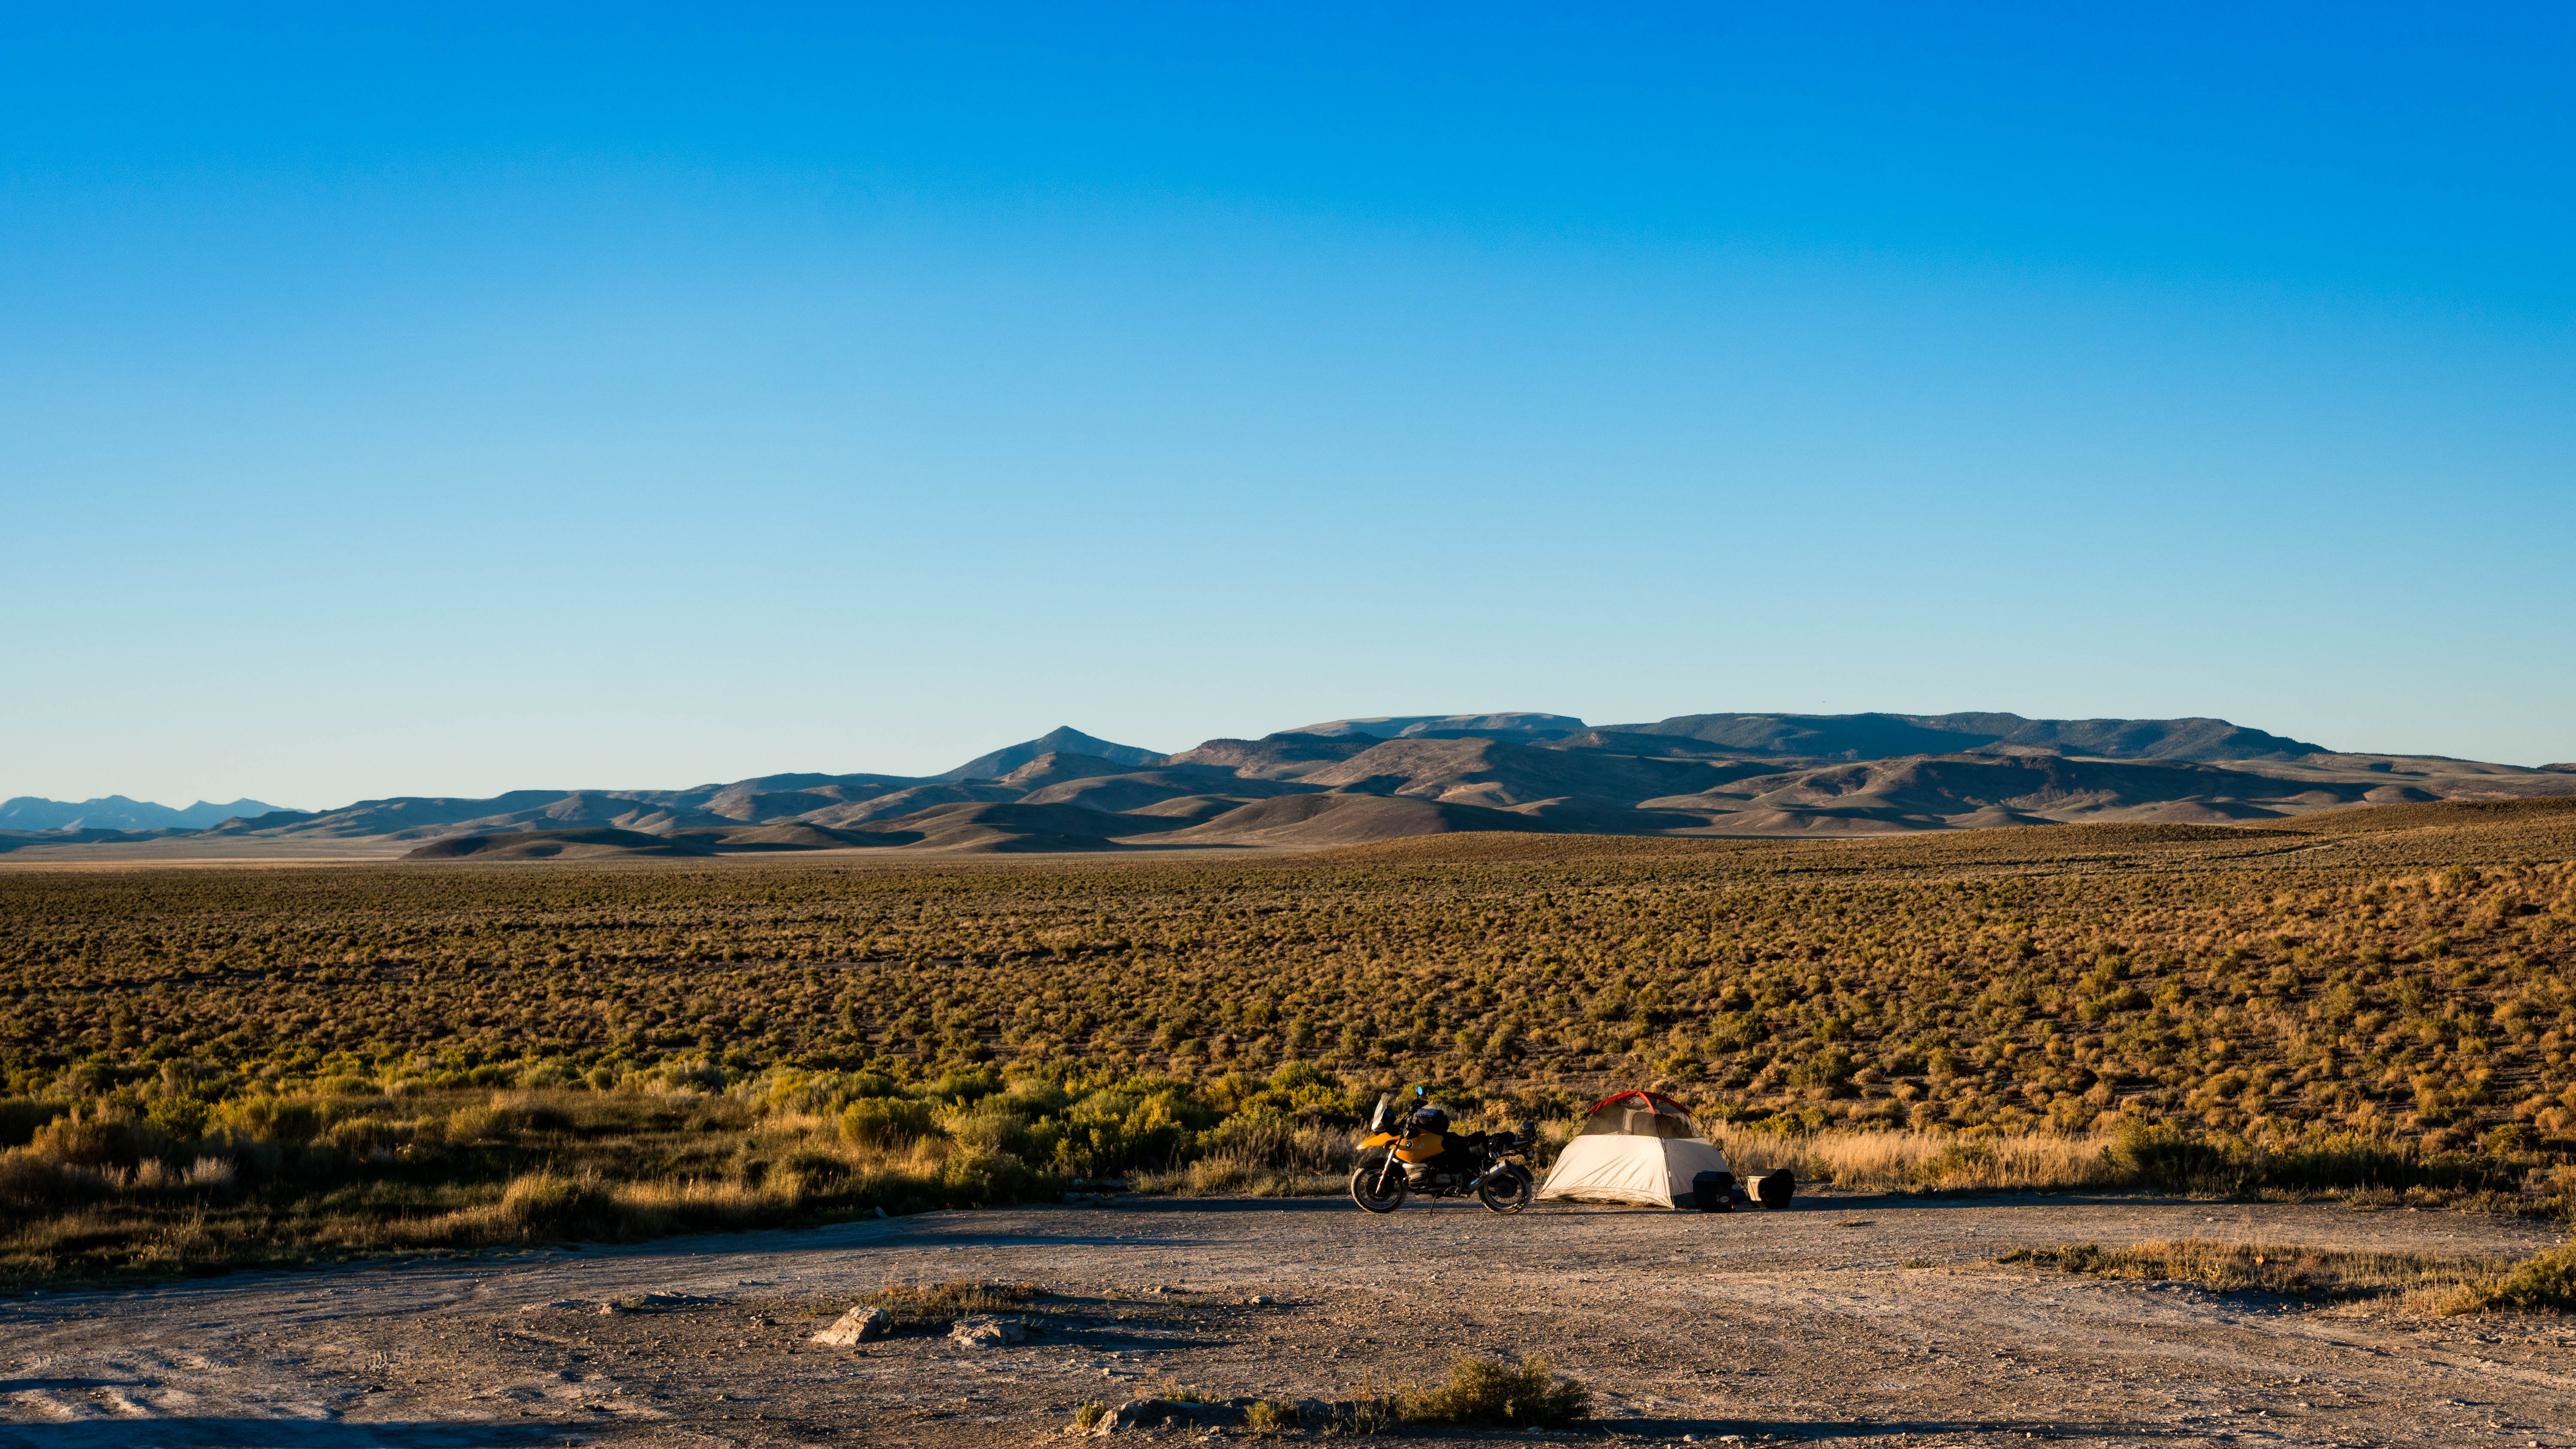
landscape, sea, coast, rock, horizon, wilderness, mountain, cloud, sky, hill, desert, lake, valley, plain, geology, badlands, plateau, habitat, ecosystem, steppe, rural area, landform, natural environment, geographical feature, aeolian landform, mountainous landforms